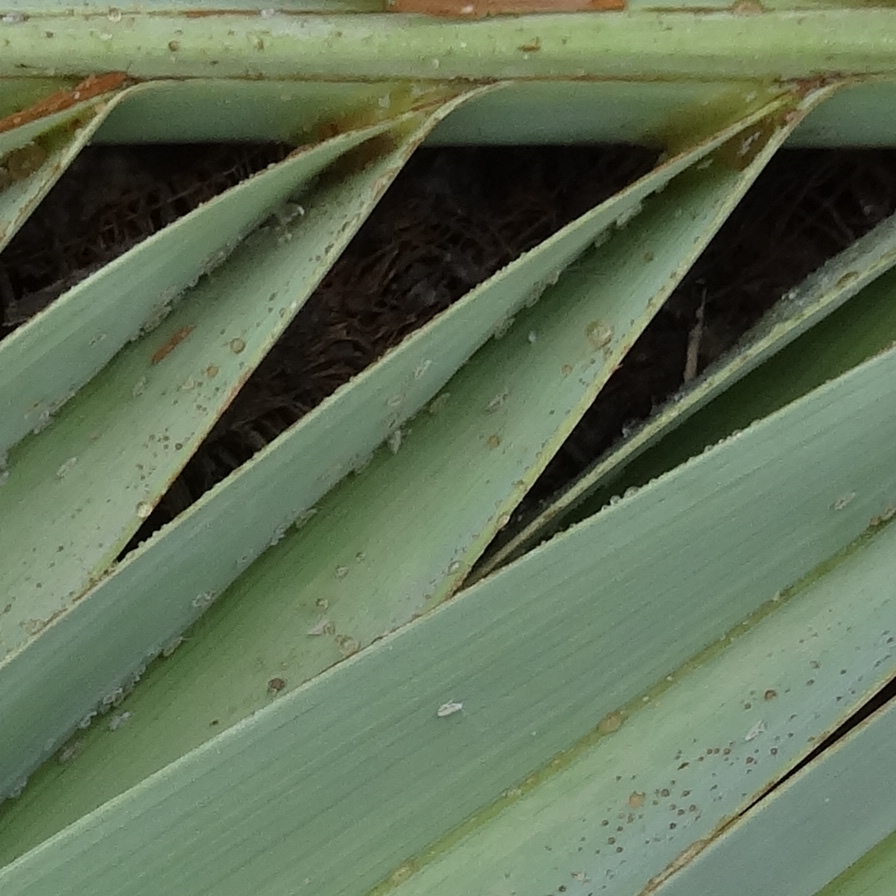
Label: Dubas